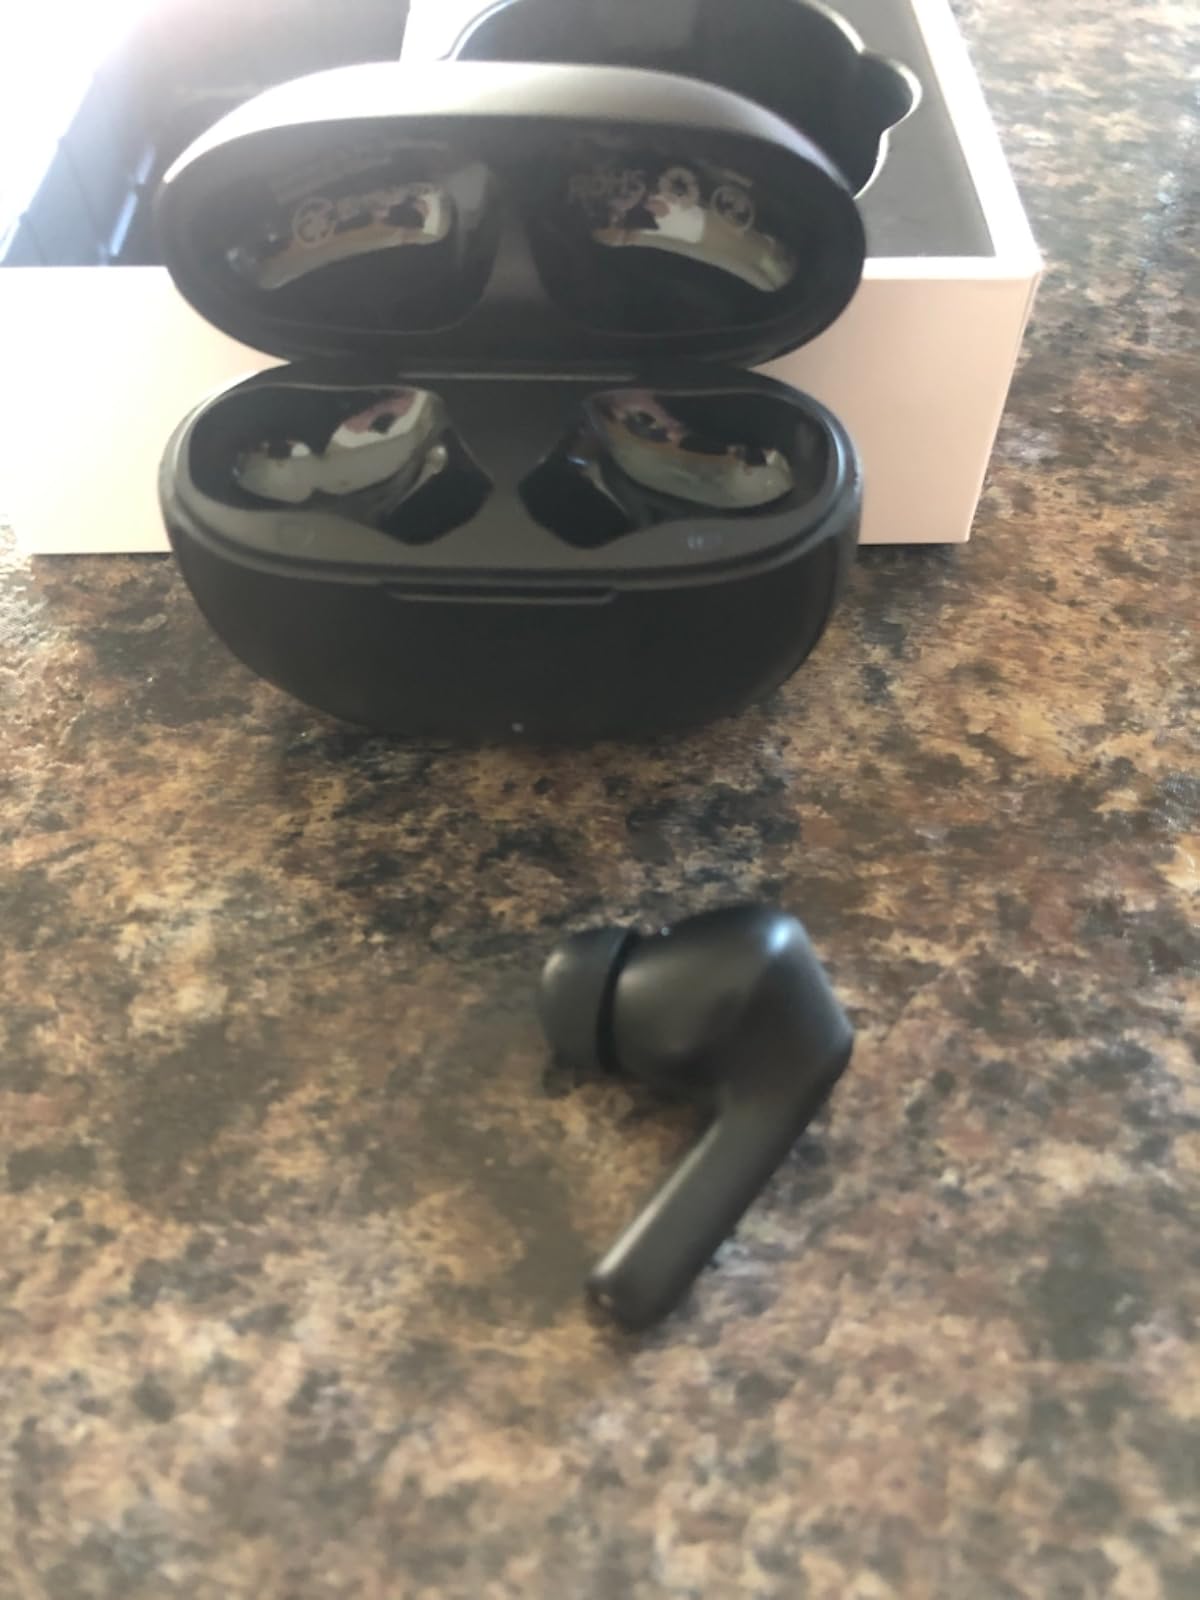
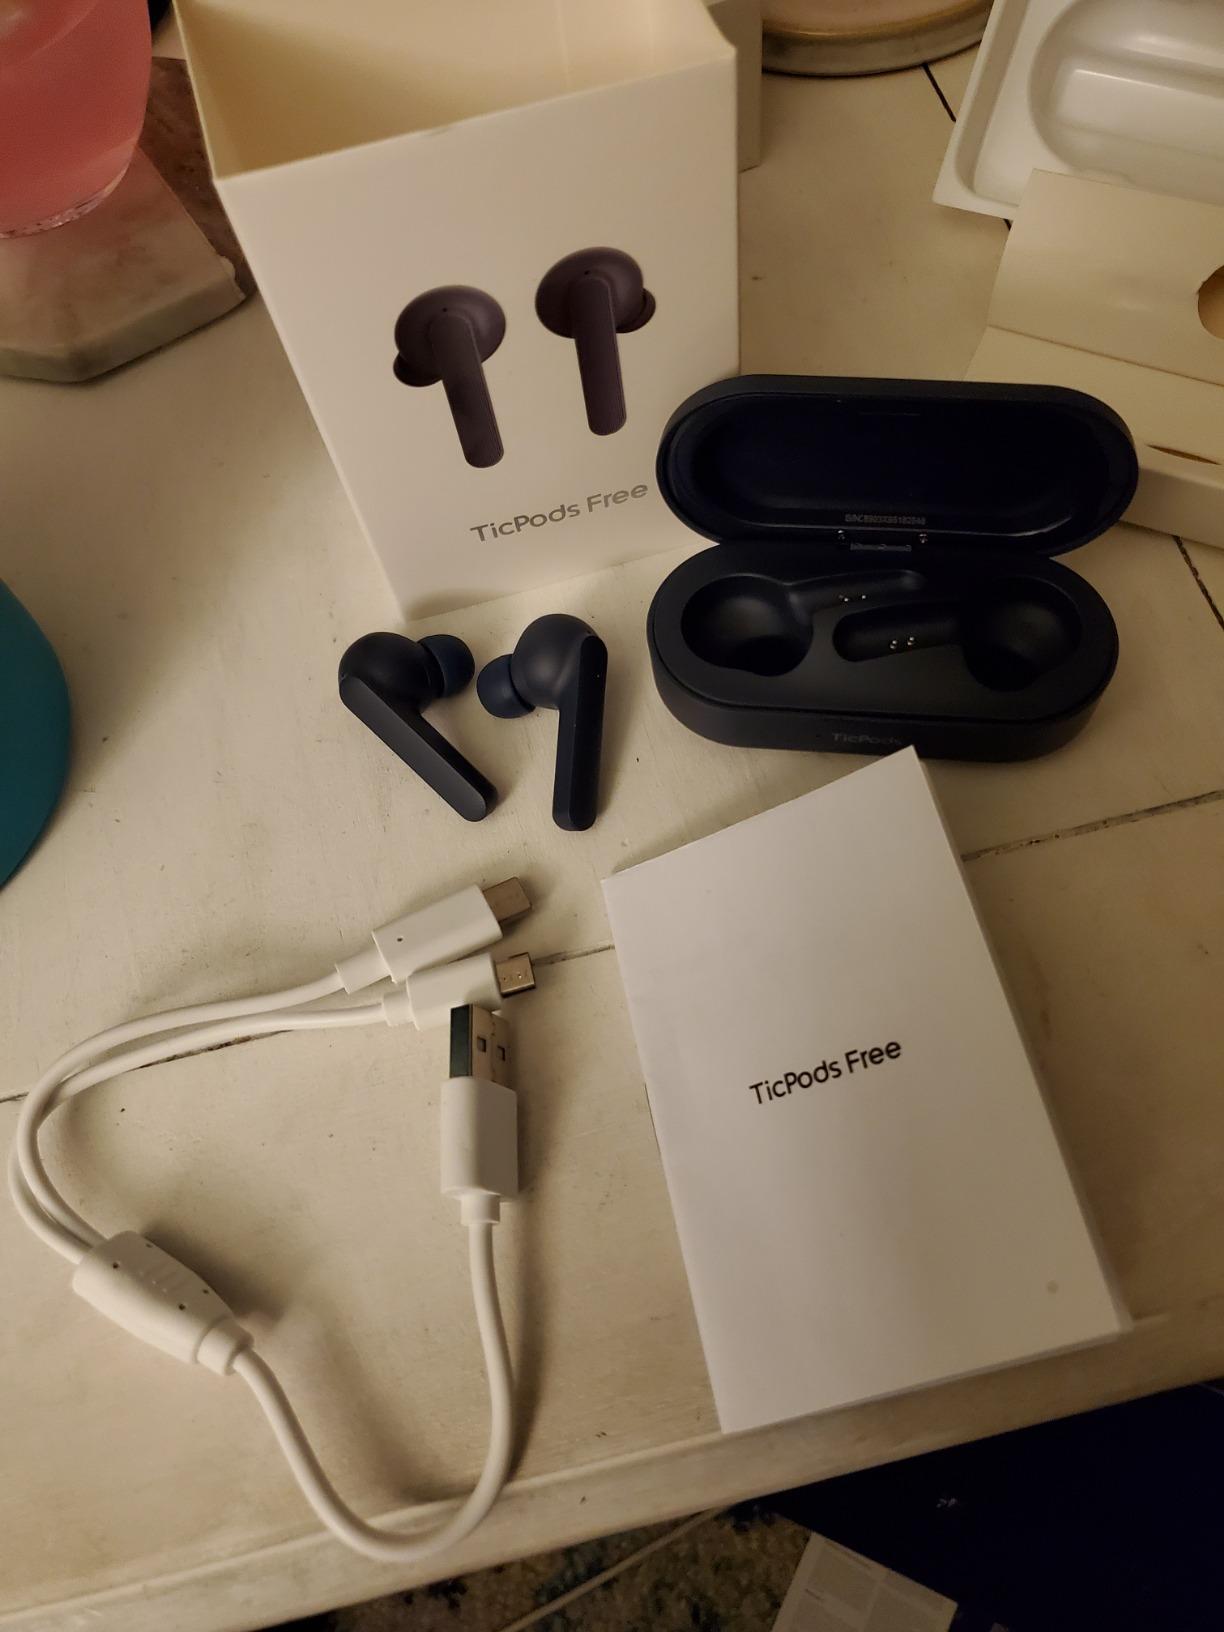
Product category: earbuds
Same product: no